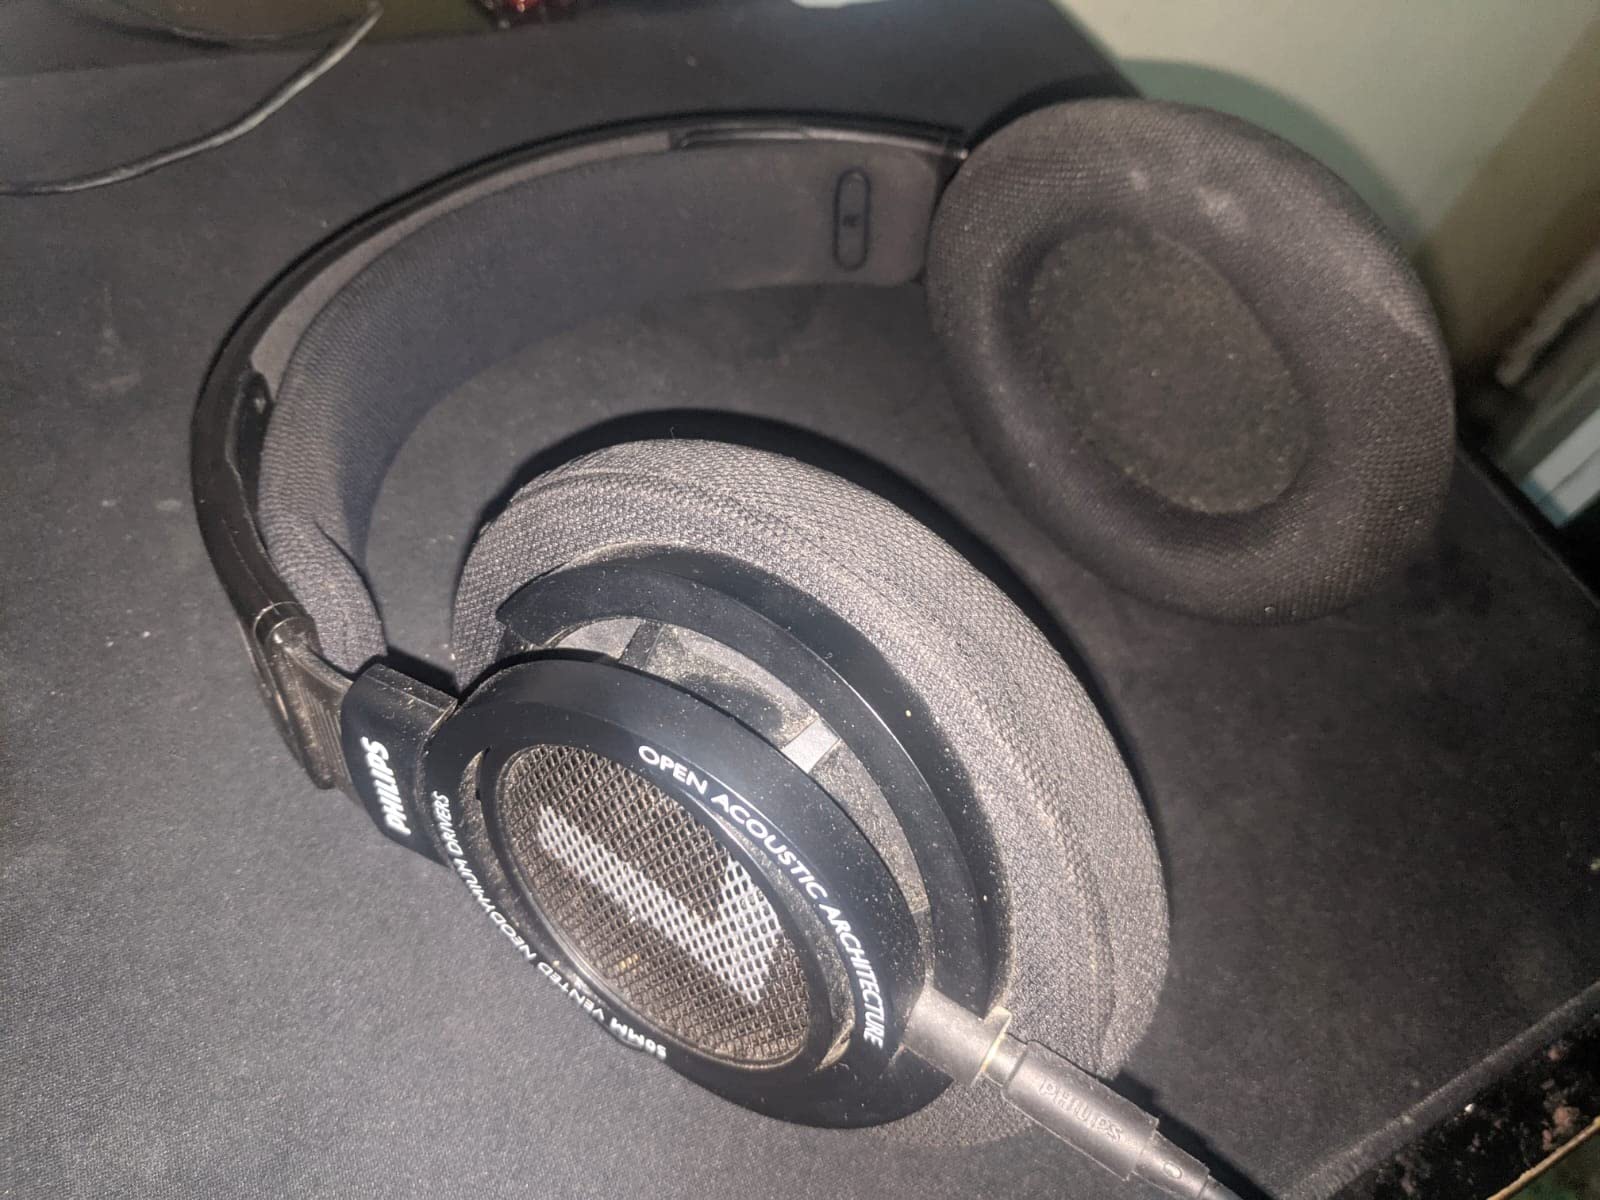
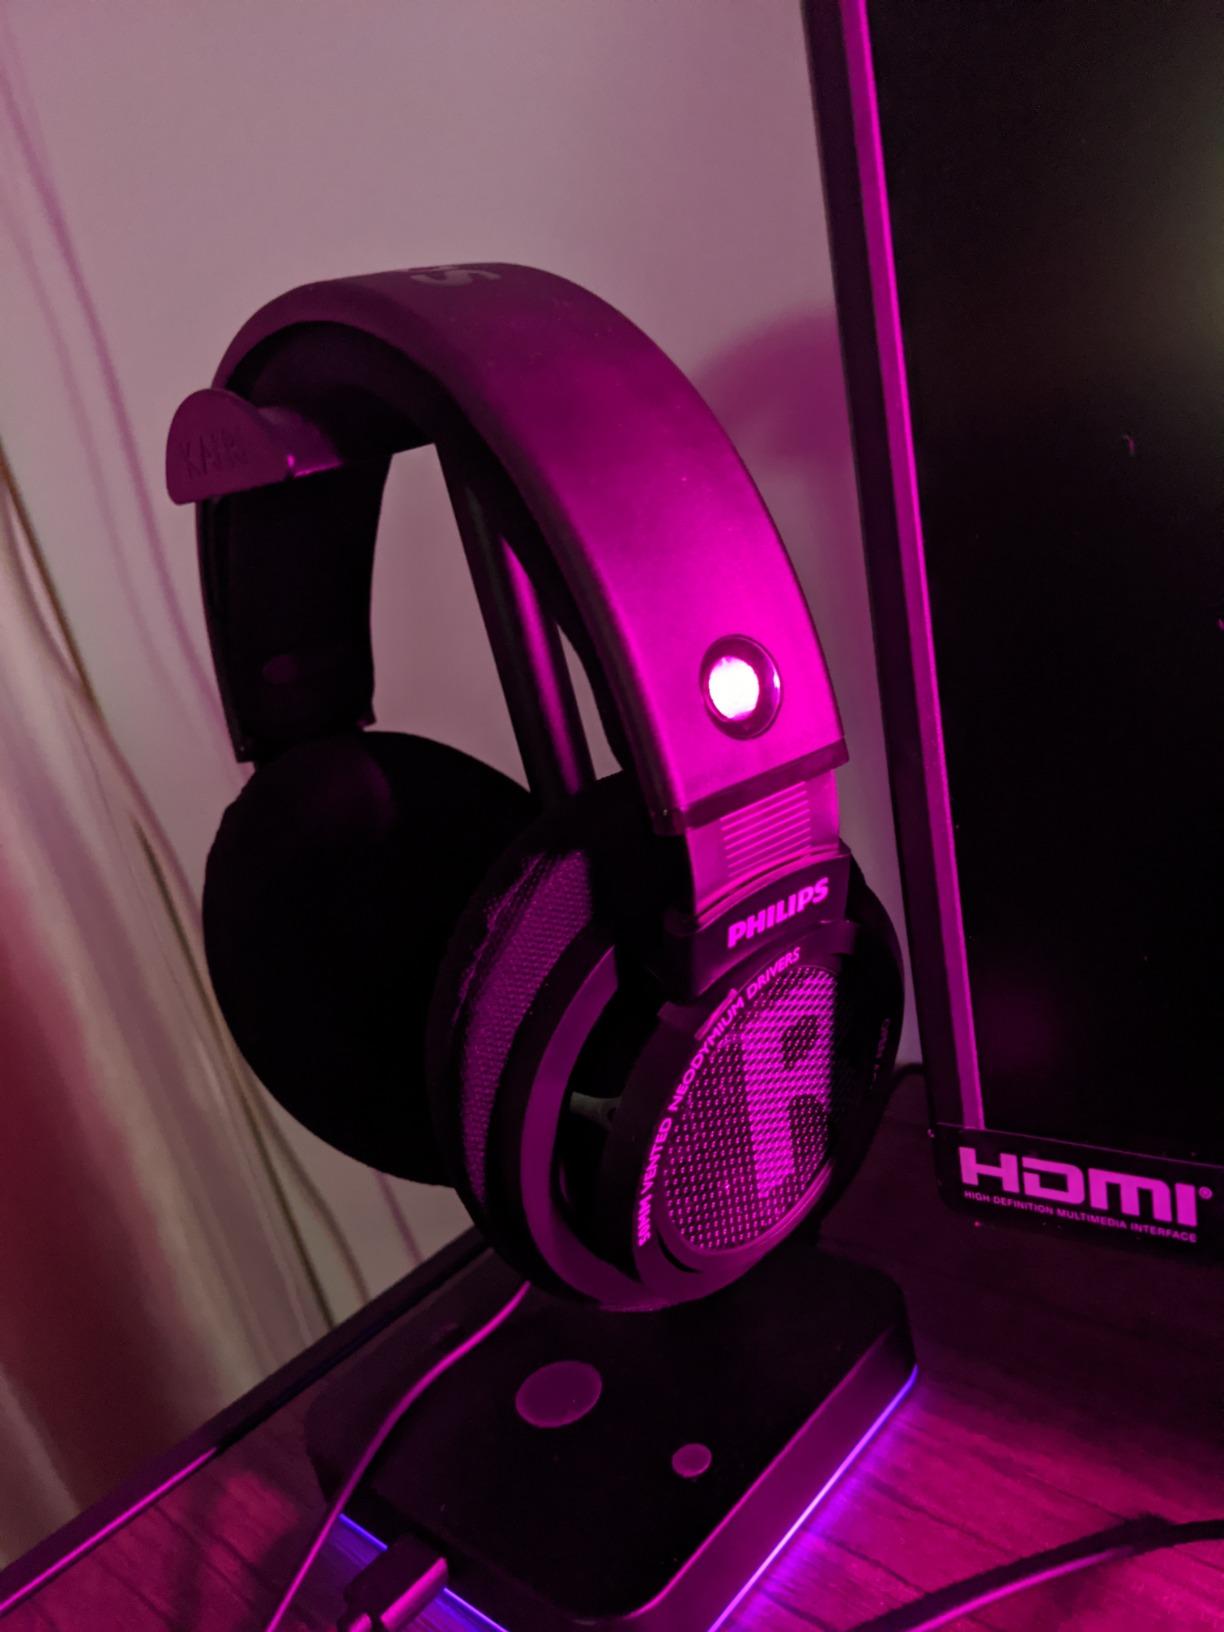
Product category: headphones
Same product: yes